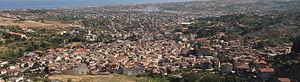
La Locride ['lɔ:kride] est une zone géographique de la province de Reggio de Calabre sur le versant ionien de la Calabre en Italie.
Gioiosa Ionica est une commune de la province de Reggio de Calabre dans la région Calabre en Italie.